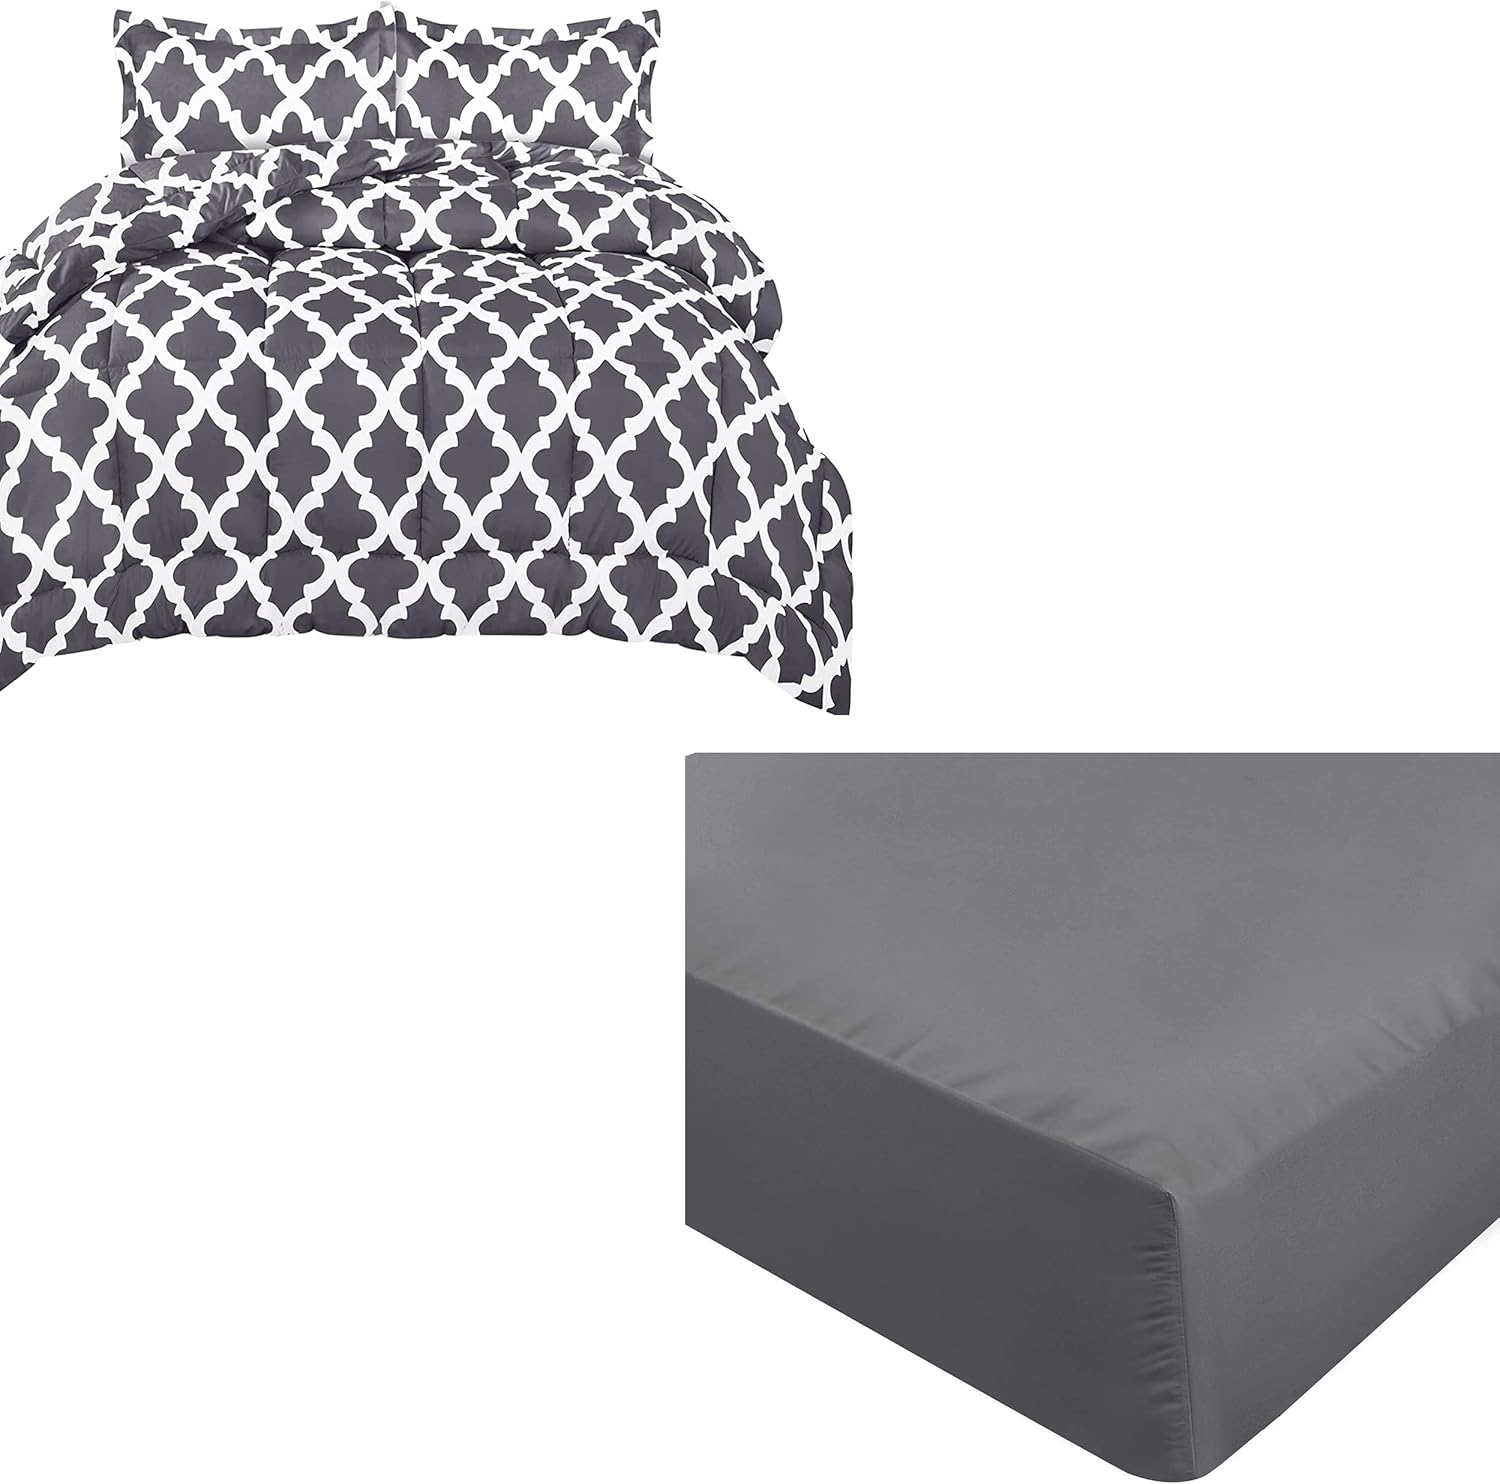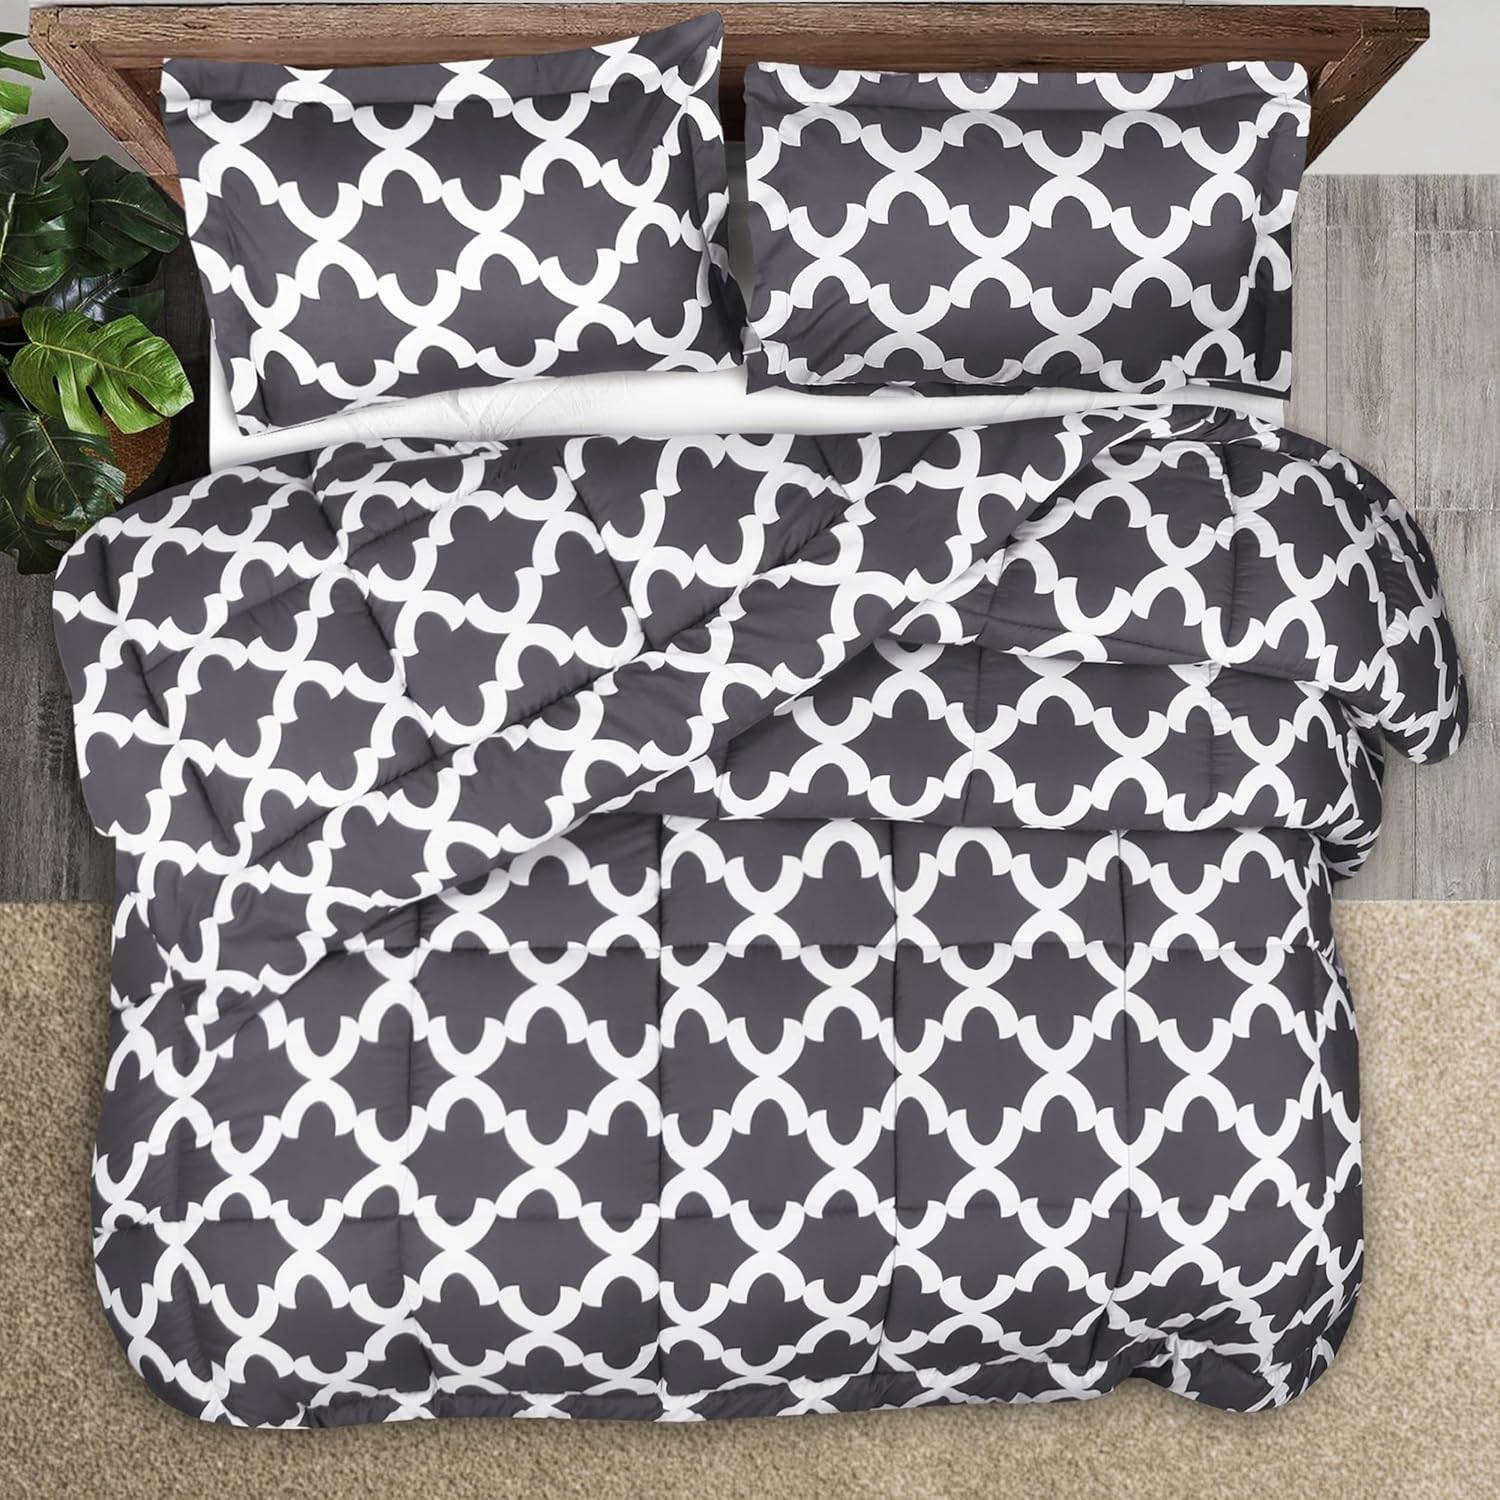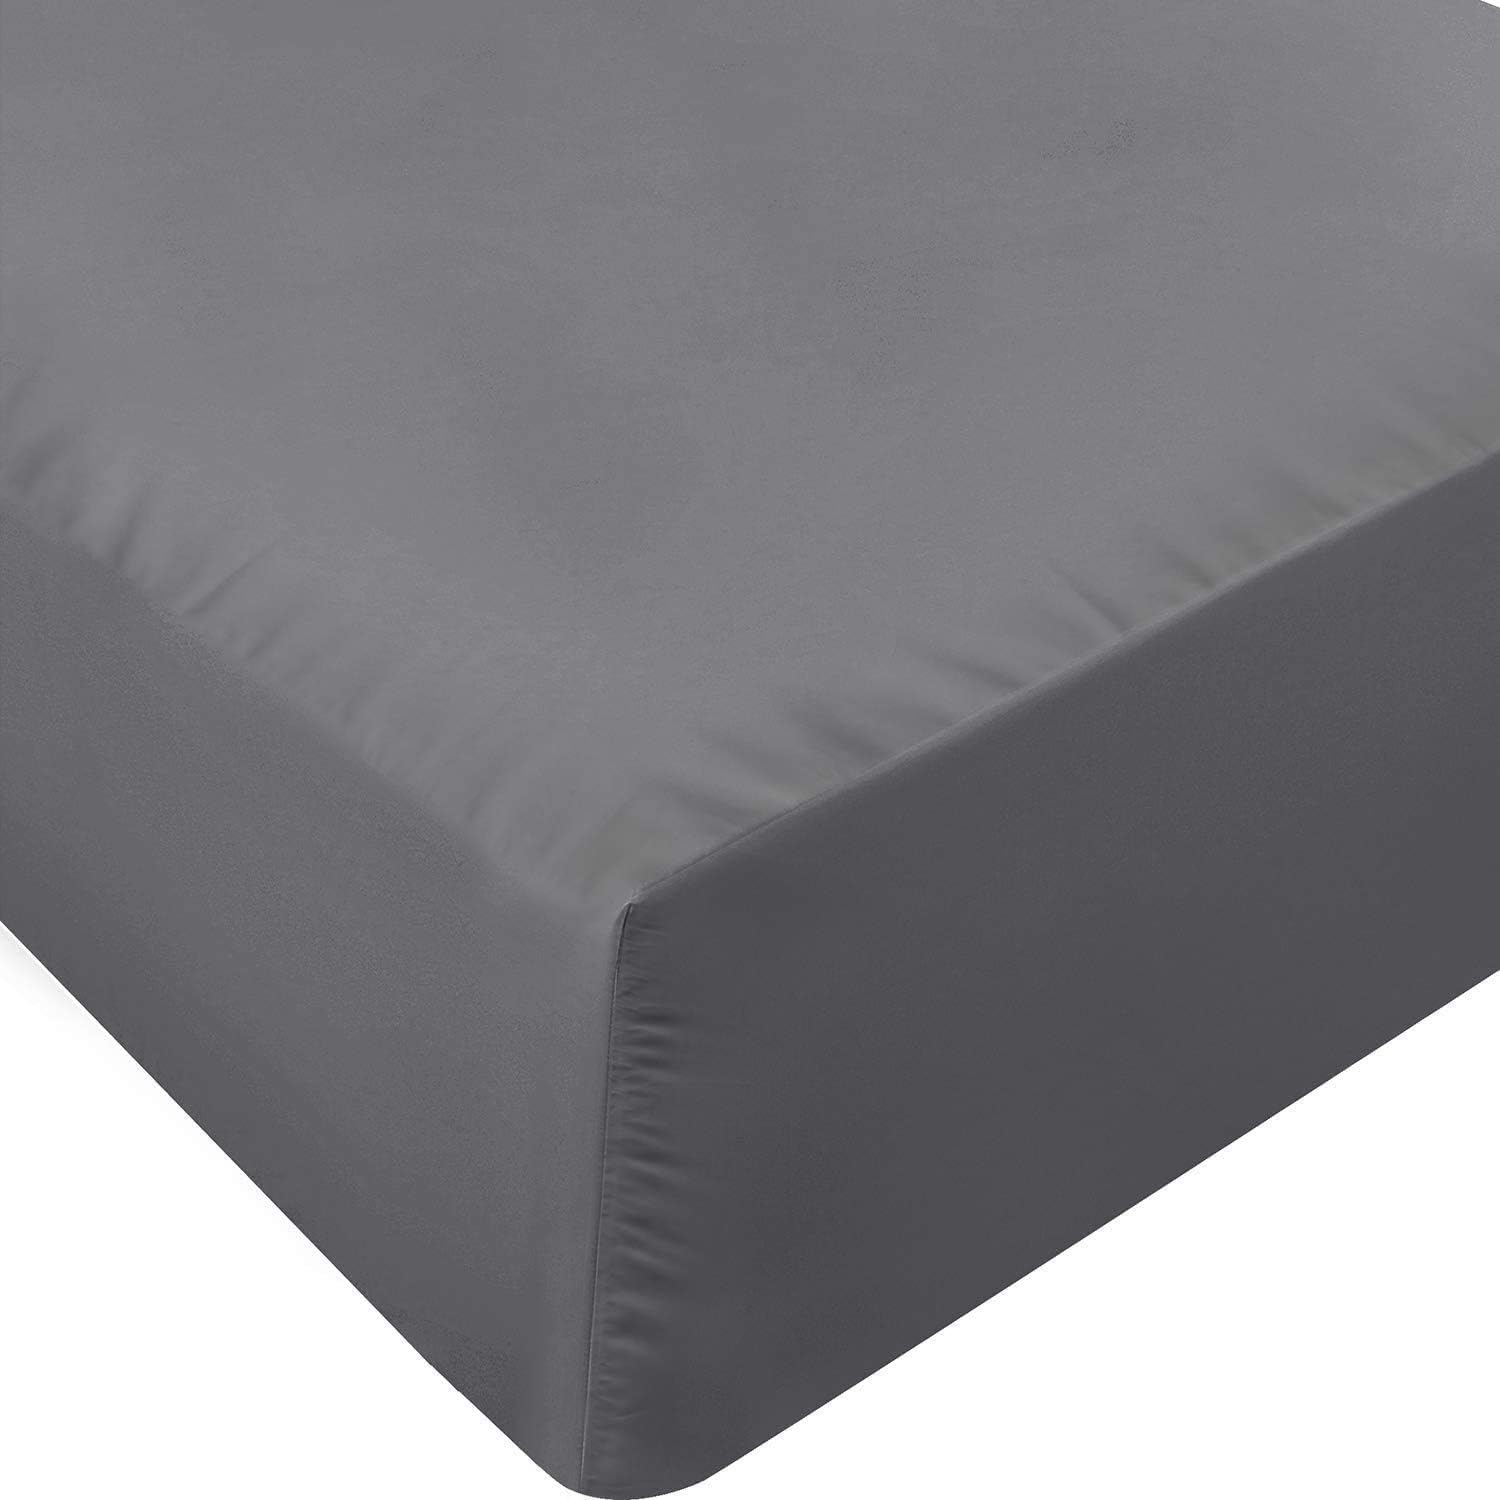
Utopia Bedding 1 Printed Comforter Set with 1 Fitted Sheet Deep Pocket (Queen, Grey)
Category: Amazon Home
Utopia Bedding Queen Comforter Set (Grey) with 2 Pillow Shams - Bedding Comforter Sets - Down Alternative Comforter - Soft and Comfortable - Machine Washable - Queen Fitted Sheet - Bottom Sheet - Deep Pocket - Soft Microfiber -Shrinkage and Fade Resistant-Easy Care - (Grey)
Features: Microfiber | BUNDLE INCLUDES: 1 x Comforter set + 1 x Fitted sheet | COMFORTER SET - Down alternative Queen size comforter measuring 88 inches x 88 inches with two pillow shams measuring 20 inches x 26 inches with 2 inches flange; constructed using techniques that include better stitching and stronger weaving | FITTED SHEET - Queen size fitted sheet measuring 60 by 80 inches with a 15 inches deep pocket that fits over-sized mattresses up to 15 inches deep and designing that complements your bed set quite well | FLUFFING INSTRUCTIONS - Your comforter will arrive in compressed packaging. Please allow comforter 24 - 48 hours to regain its full loft. | CARE INSTRUCTIONS - For comforter set machine wash in cold water on gentle cycle, and simply sun-dry or tumble dry on a low heat setting; use only non-chlorine bleach when needed. For fitted sheet, machine wash cold; do not bleach; tumble dry or iron on normal temperature.